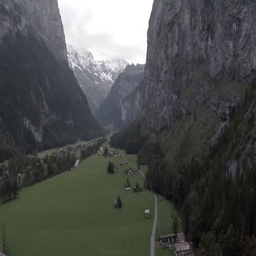
aerial perspective looking down glacial valley .